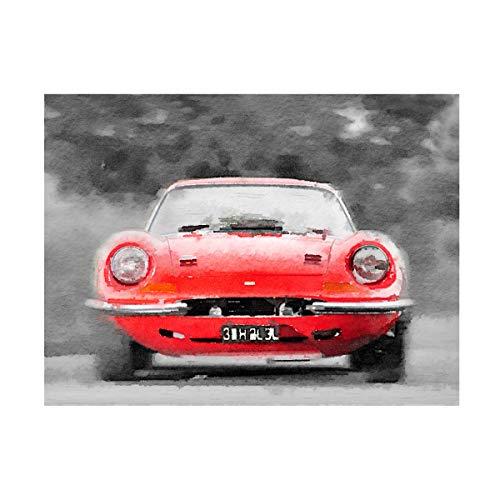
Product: Trademark Fine Art Ferrari Dino 246 GT Front Watercolor by NAXART, 24x32, Multiple
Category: Toys & Games | Play Vehicles | Die-Cast Vehicles
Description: Great Condition.
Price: $59.99
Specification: ProductDimensions:2x24x32inches|ItemWeight:2.35pounds|ShippingWeight:5.15pounds(Viewshippingratesandpolicies)|Manufacturer:TrademarkGlobal|ASIN:B07ZGDW3G5|Itemmodelnumber:NAX01135-C2432GG